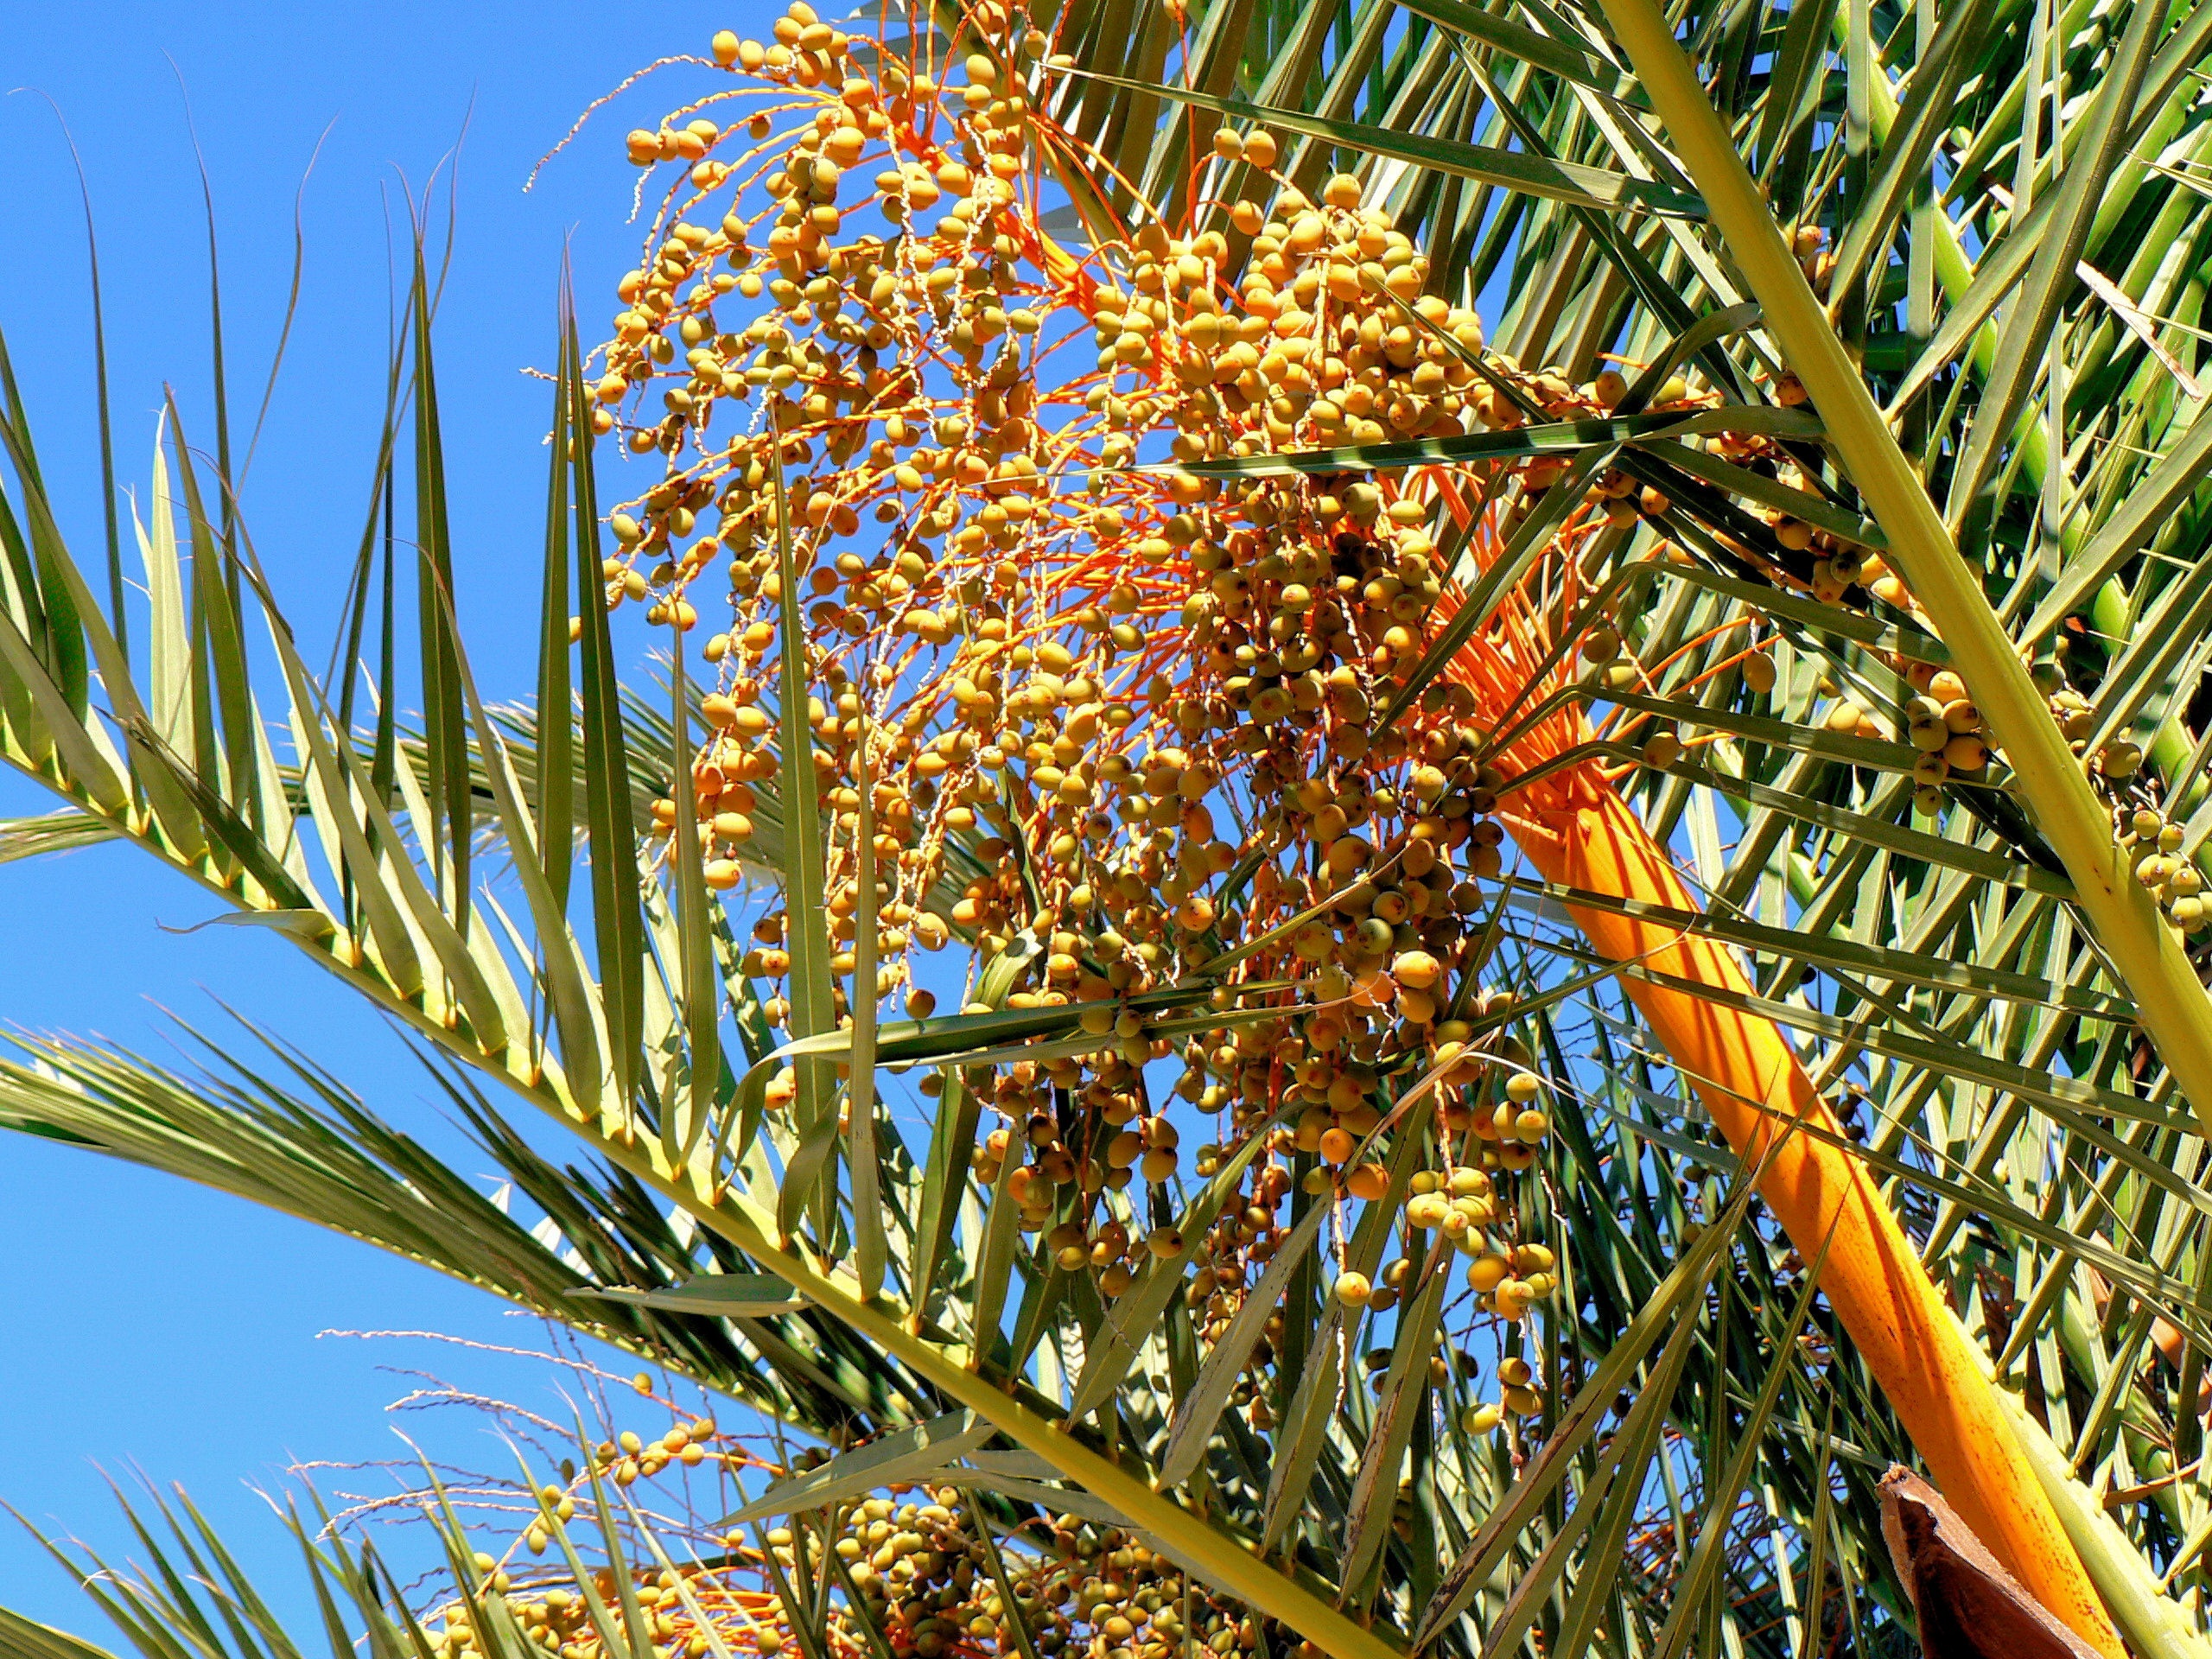
tree, branch, plant, fruit, leaf, flower, food, collection, produce, crop, botany, agriculture, flora, trees, power, shrub, dates, flowering plant, date palm, grass family, woody plant, land plant, arecales, palm family, borassus flabellifer, elaeis